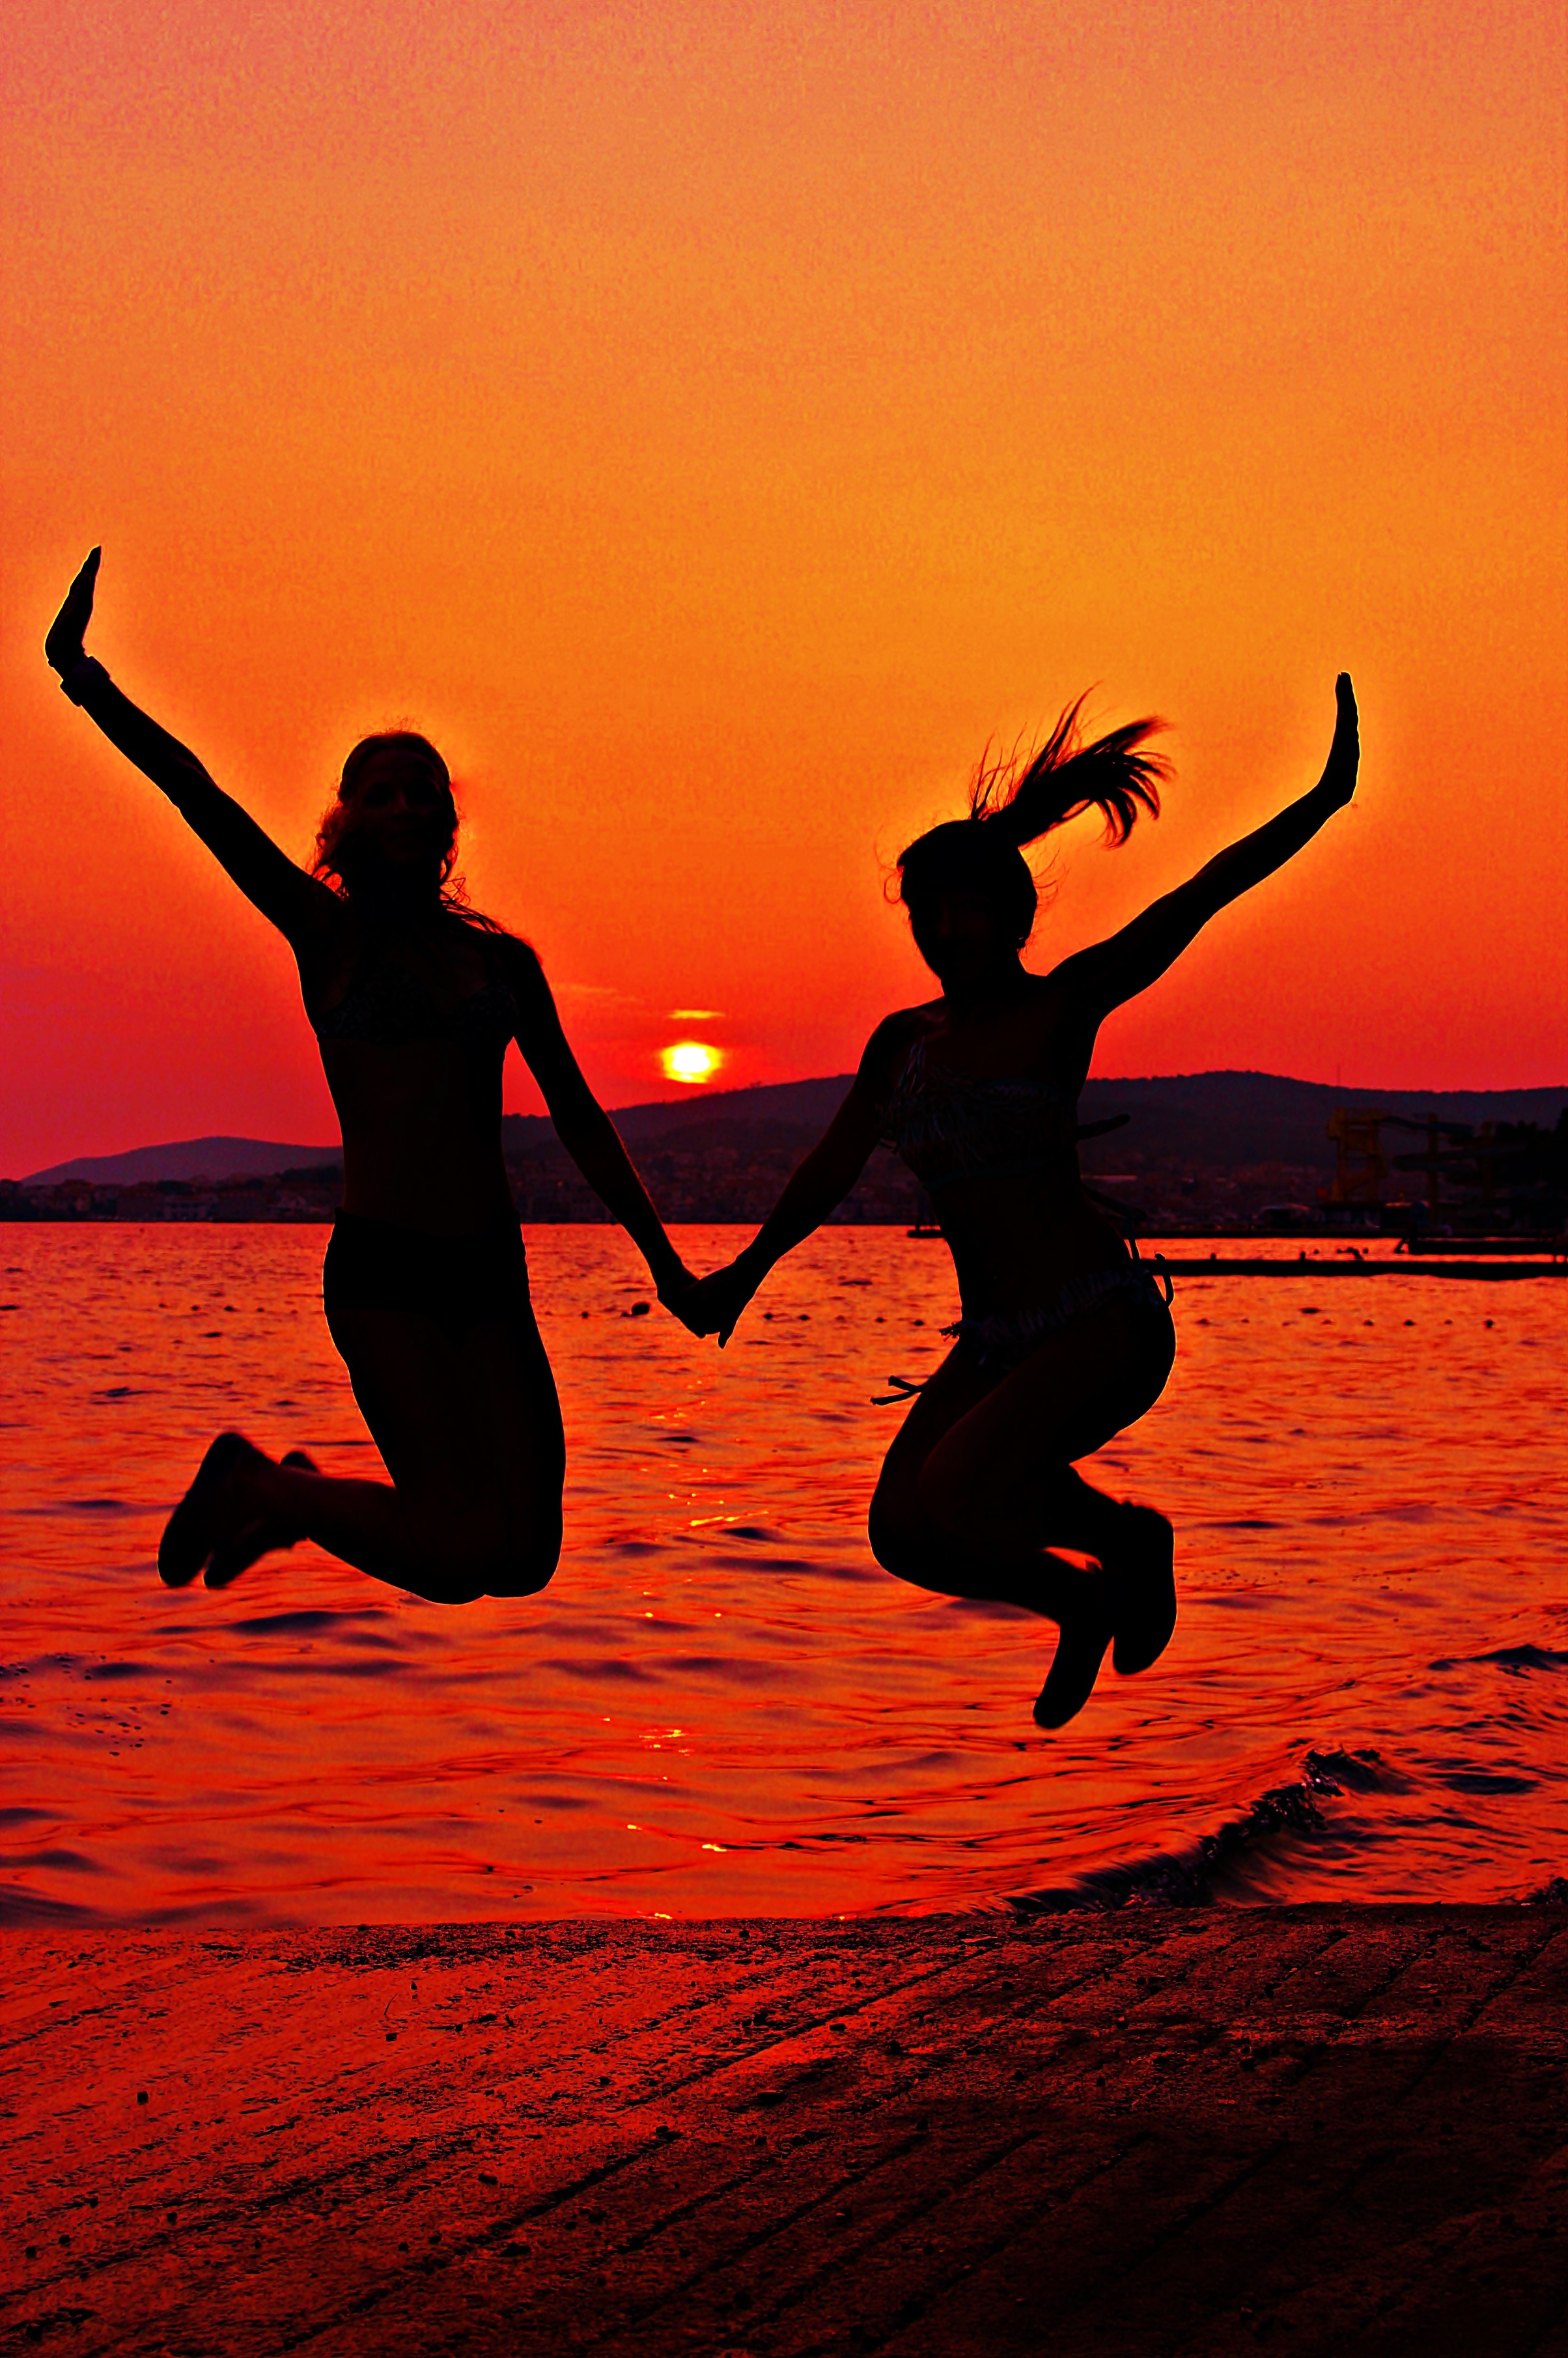
silhouette, sunset, evening, dance, red, girlfriends, go to